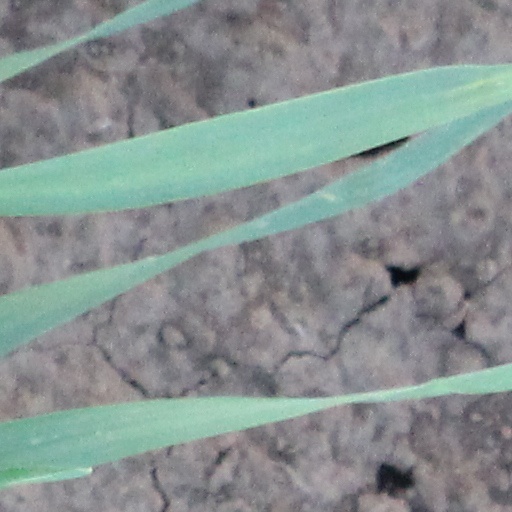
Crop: wheat